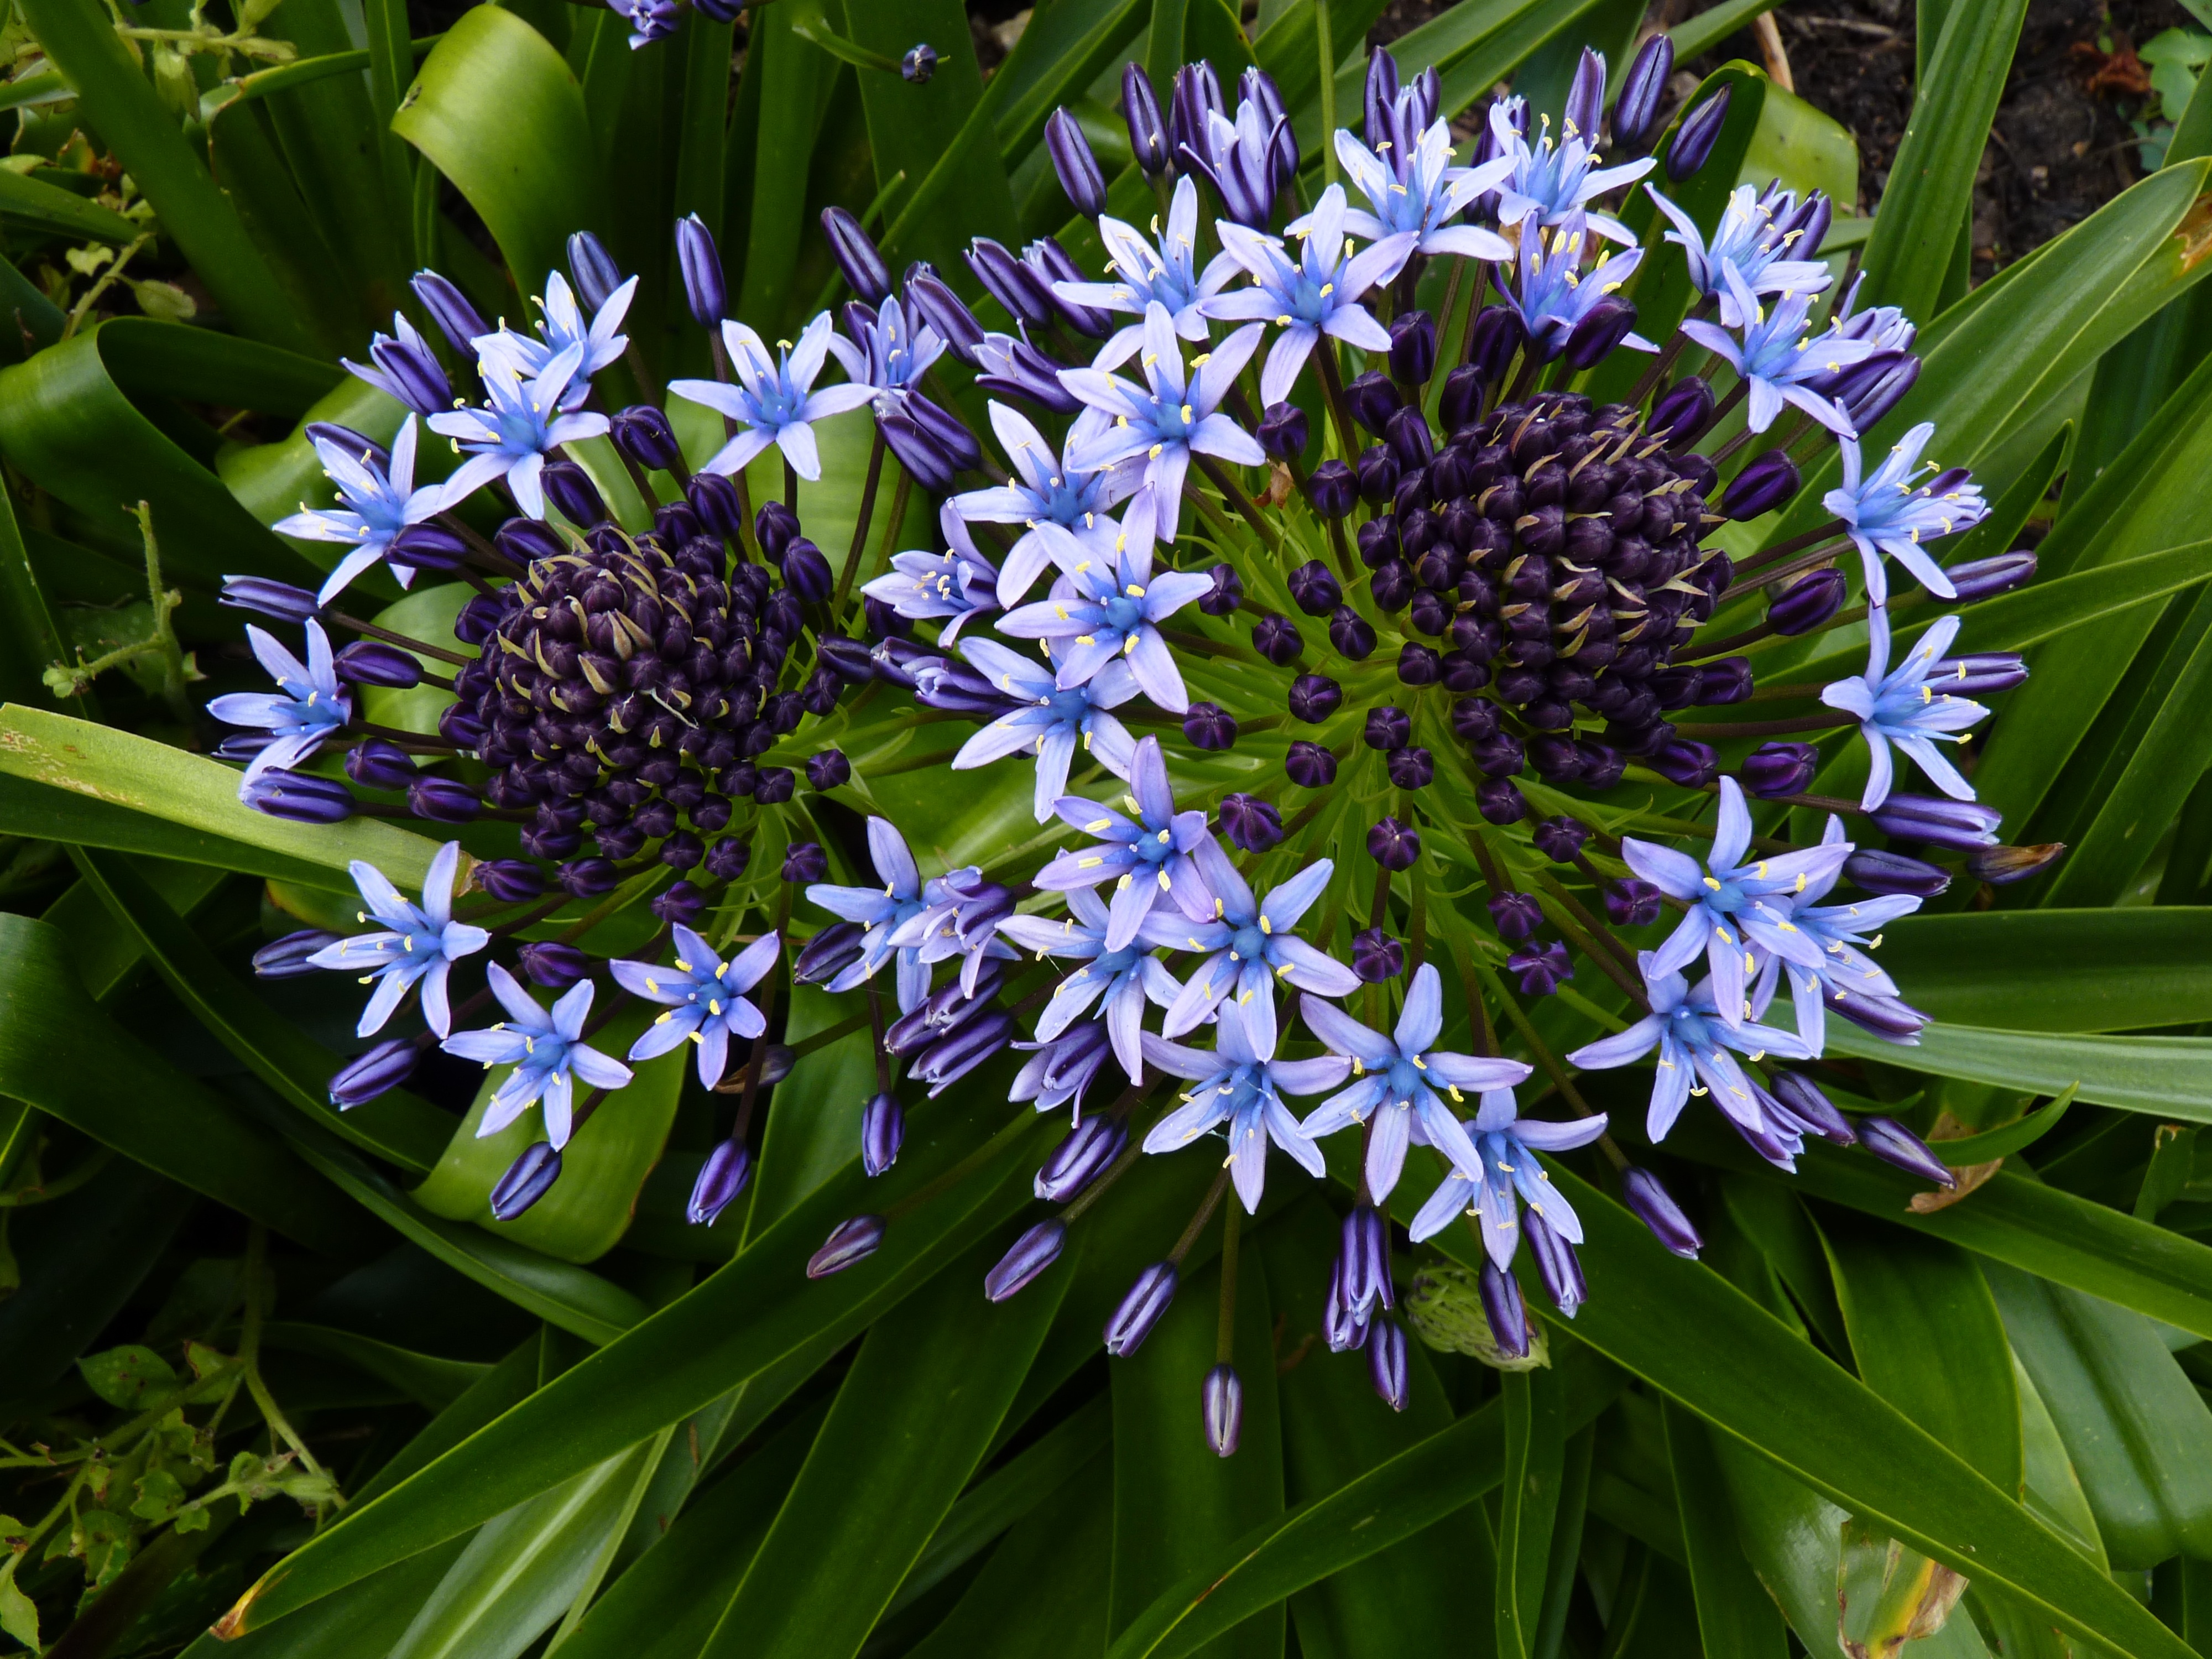
nature, blossom, plant, star, flower, bloom, produce, botany, blue, garden, close, flora, wildflower, background, hyacinth, scilla, flowering plant, blue white, land plant, onion genus, india hyacinth